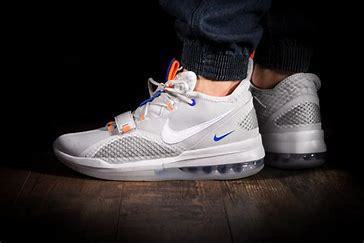
Brand: Nike
Model: Air Force Max